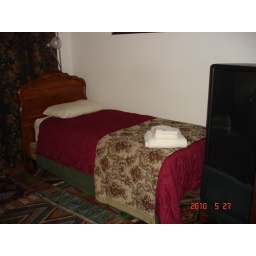
Single bed in third bedroom